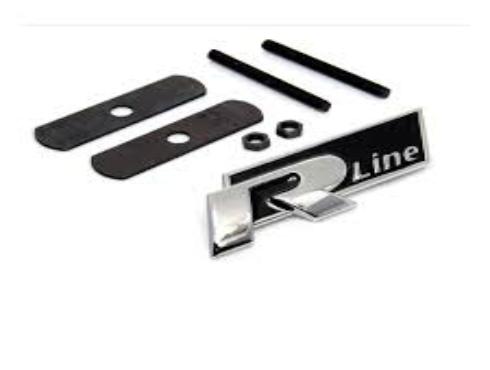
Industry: Transportation